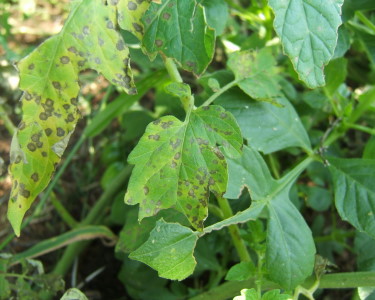
Labels: Tomato Septoria leaf spot, Tomato Septoria leaf spot